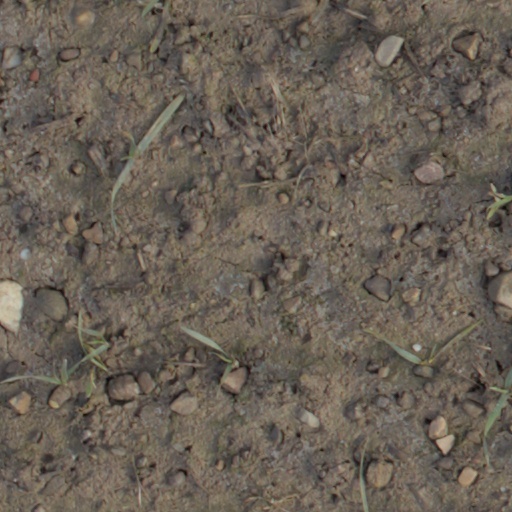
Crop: wheat